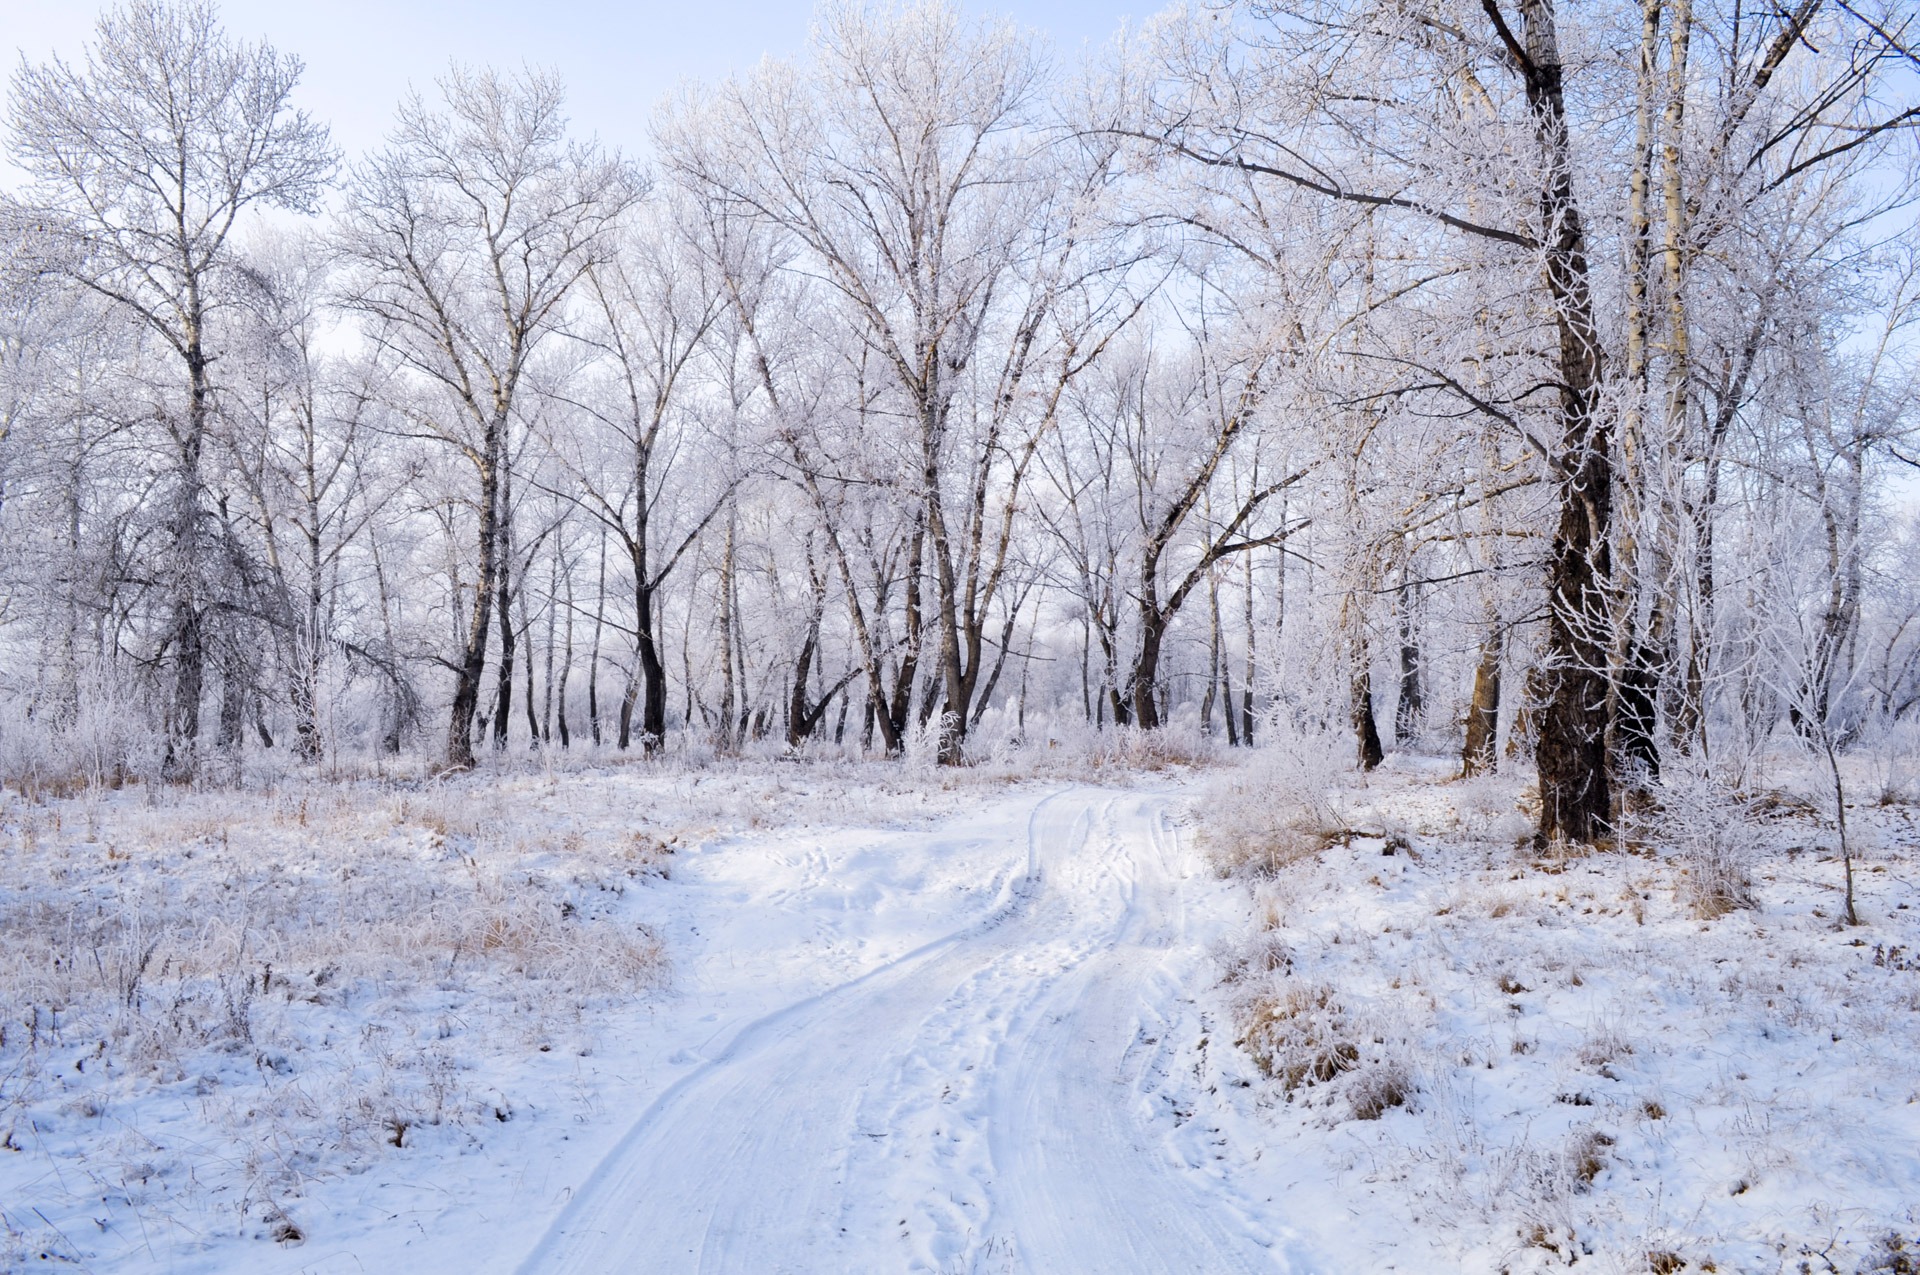
landscape, tree, nature, forest, branch, snow, winter, frost, ice, weather, season, trees, branches, blizzard, woodland, freezing, woody plant, winter storm, snow banks